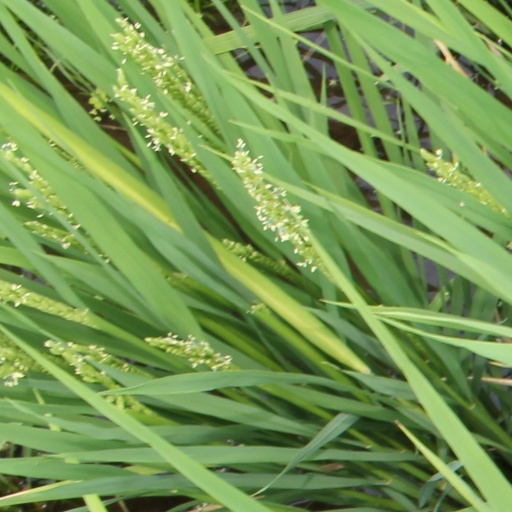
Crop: rice